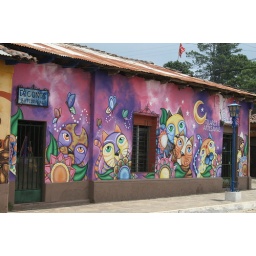
Brightly decorated building in the mountain village of Ataco.